Carnarvon Castle railway station

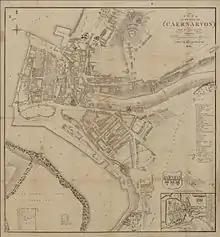

As with all other Nantlle Railway passenger stopping places, the Carnarvon Castle terminus had no platforms, passengers boarded from and alighted to the trackside. There was no separate station siding or reserved length of track, passenger trains simply stopped at an agreed place near the line's sole passenger building of any description, the "Booking Office", near the Harbour Office.